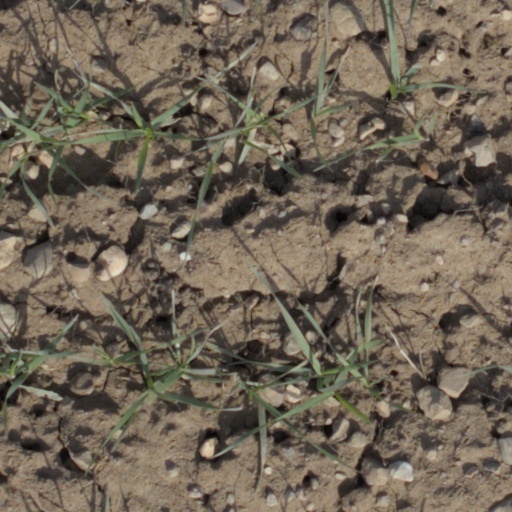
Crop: wheat